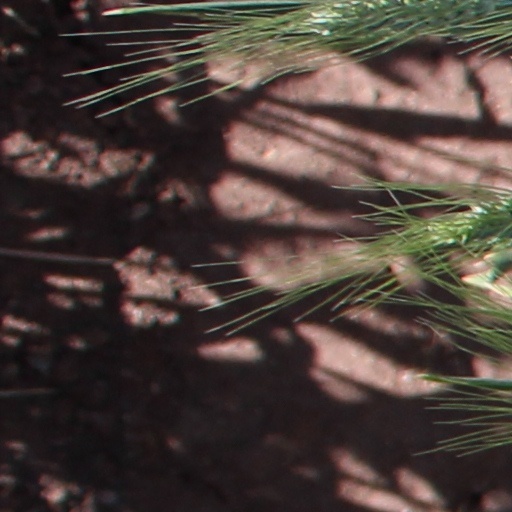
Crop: wheat